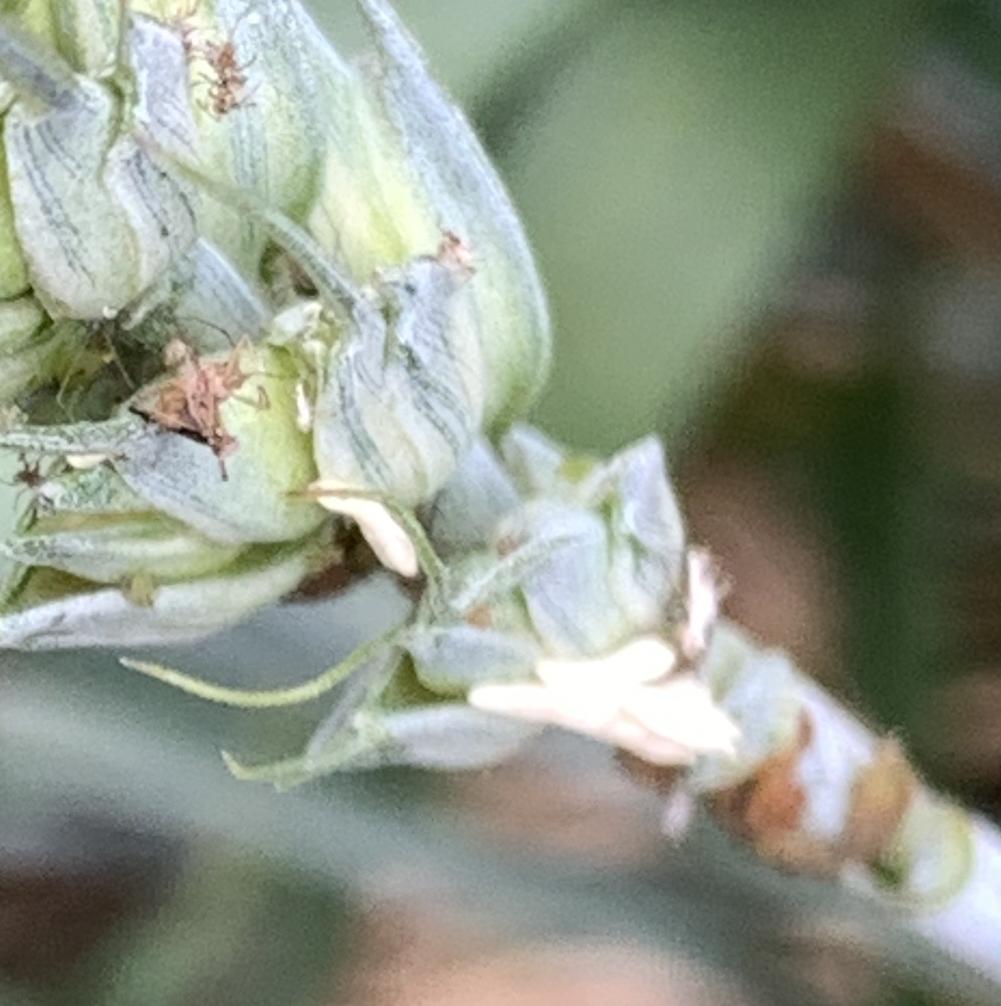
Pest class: english_grain_aphid